RAF Blakehill Farm

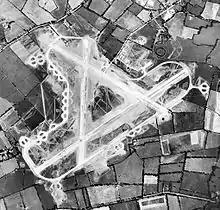
Aerial photograph of RAF Blakehill Farm, 17 July 1943. The technical and barrack sites are to the right (east) of the airfield.

Royal Air Force Blakehill Farm or more simply RAF Blakehill Farm is a former Royal Air Force station southwest of Cricklade in Wiltshire, England, operational between 1944 and 1952.